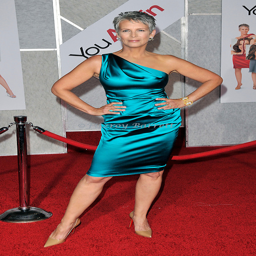
actor at the premiere held .